A12 road (Zimbabwe)

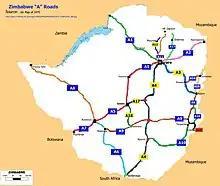
Zimbabwe "A" classified roads as of 1975

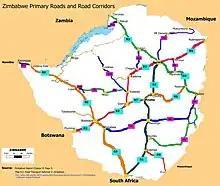
Zimbabwe Primary Roads

The original length of the A12 was 105 km (145 km from Harare) because it ended in Centenary.